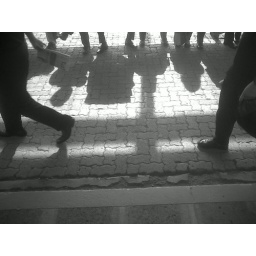
People walking across in depok train station looking for the empty spaces inside train. First in first out is applied.